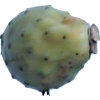
Label: cactus_fruit_green